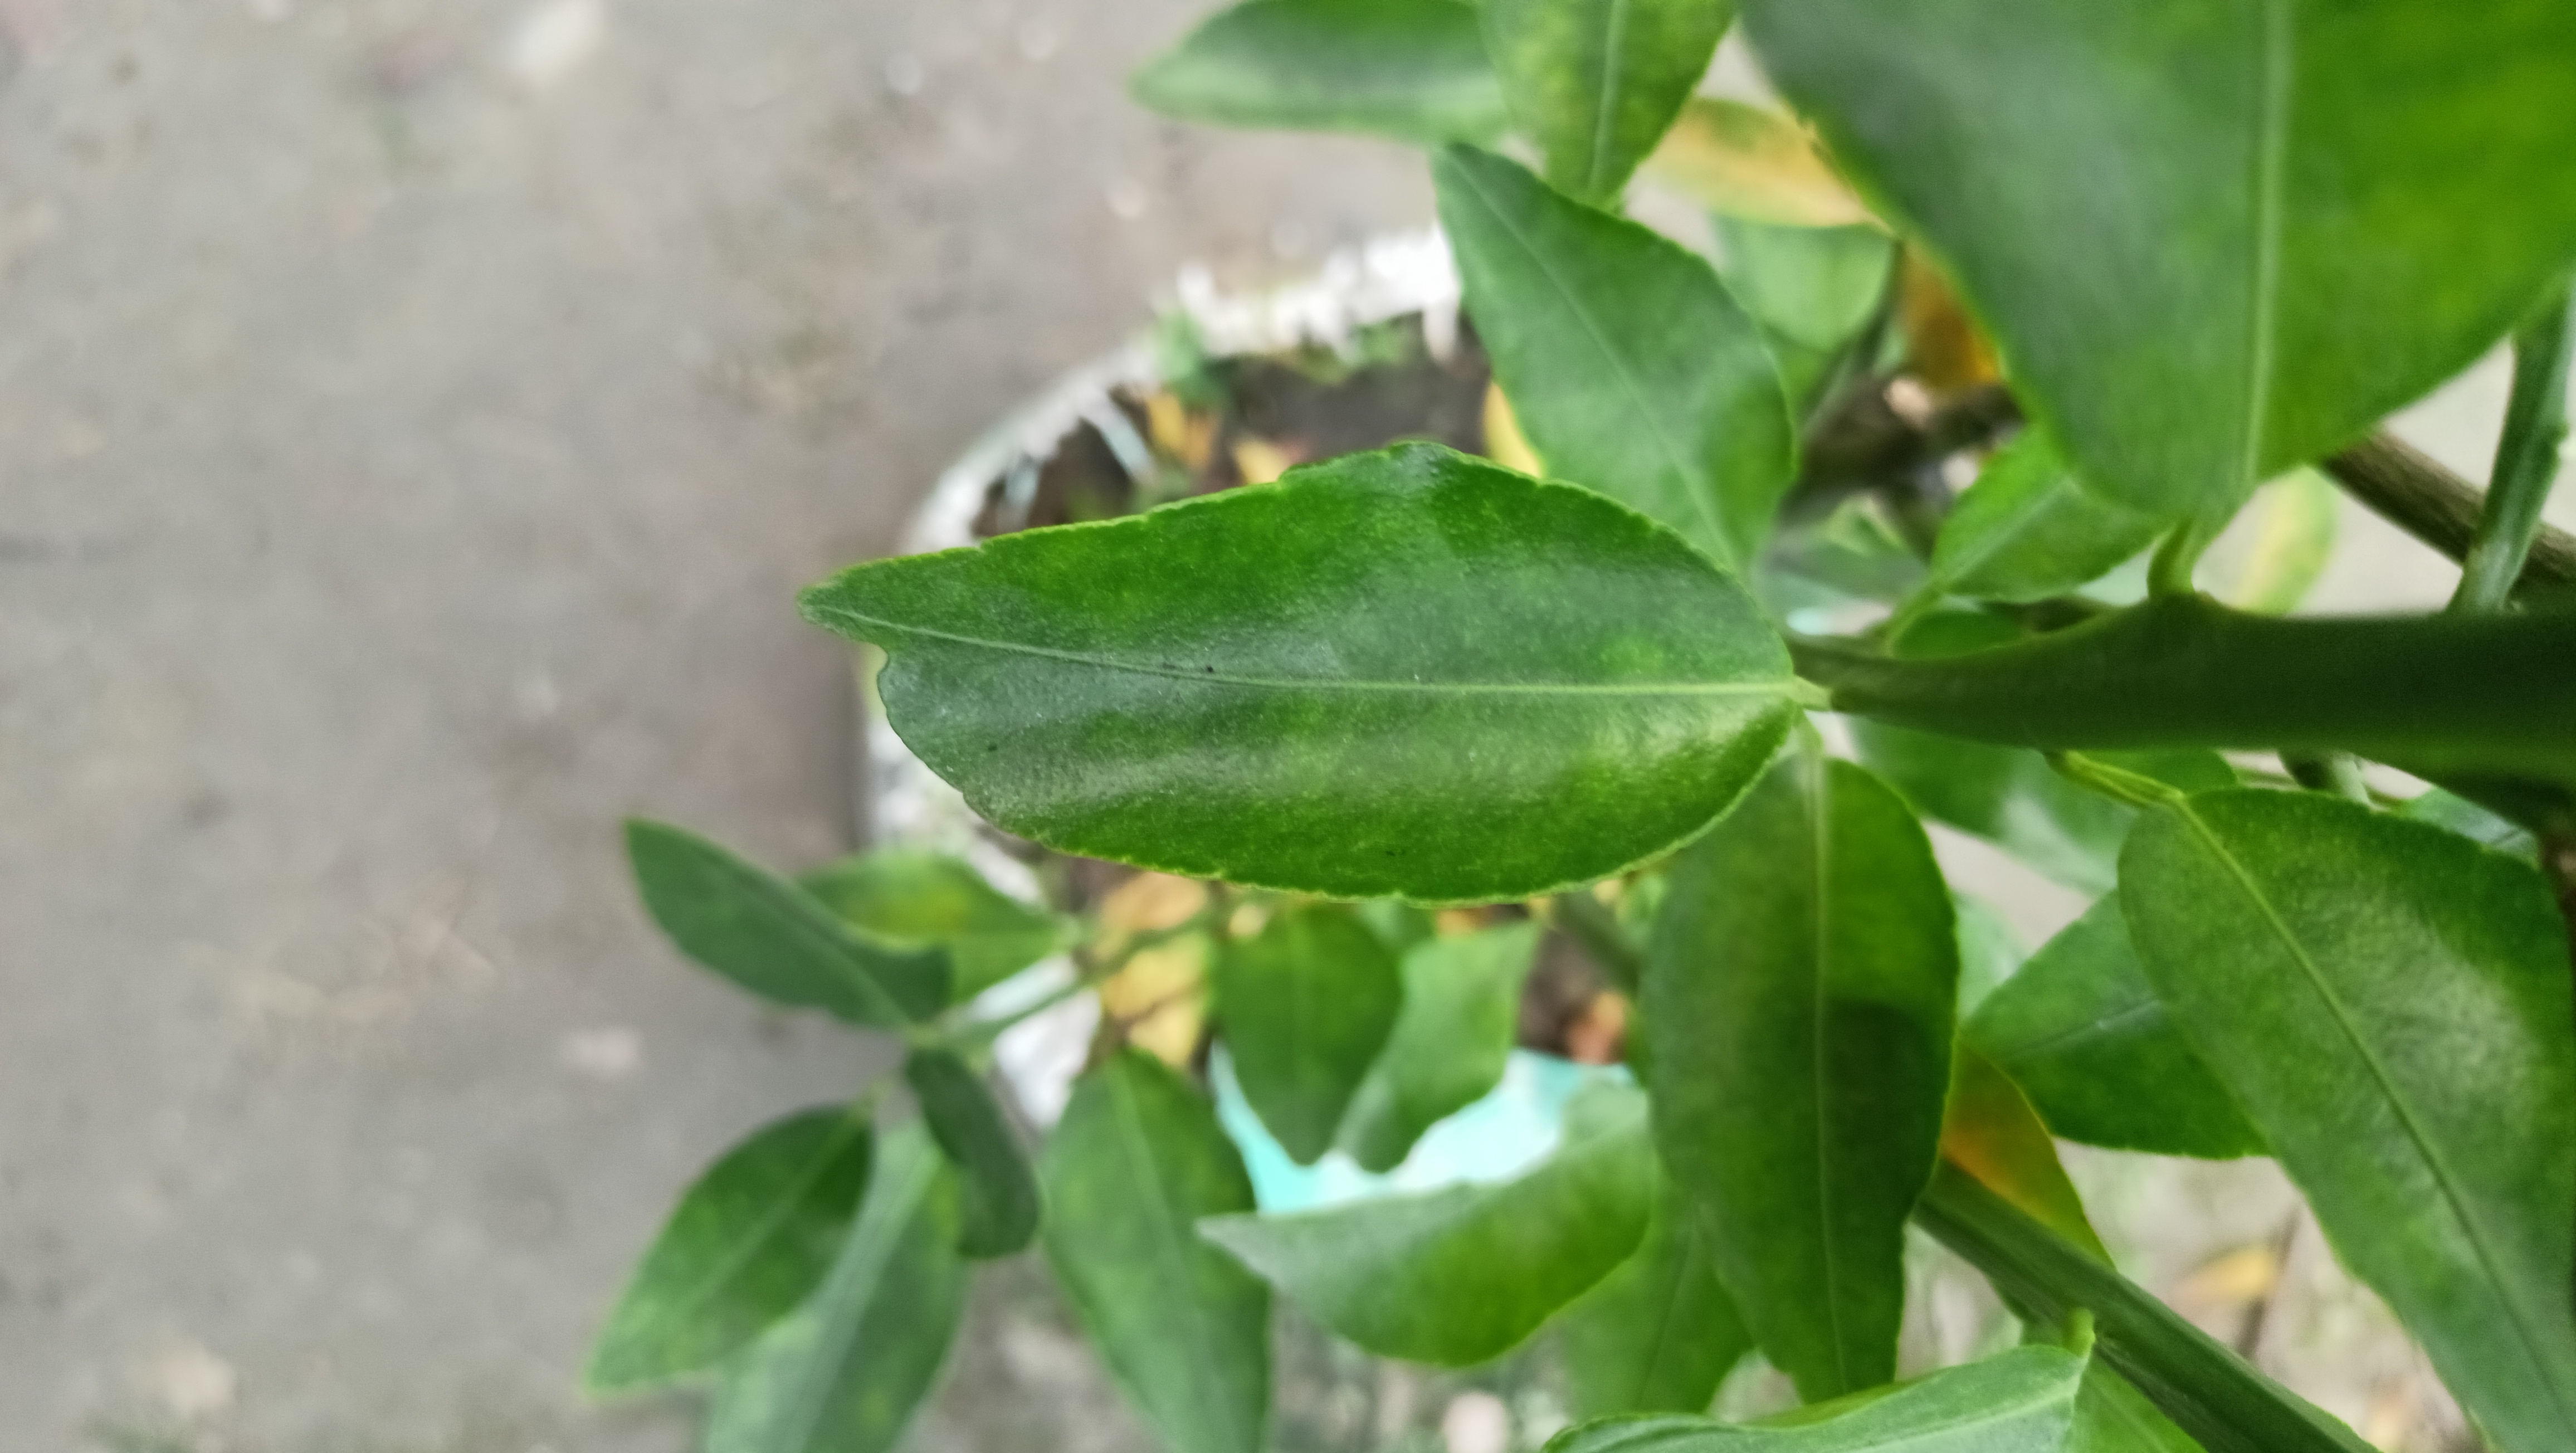
Mandarin leaf variety: Darjeling